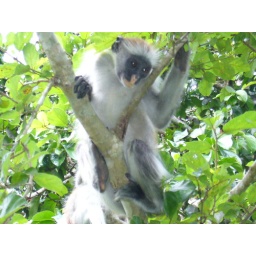
Red monkey in Jazani forest